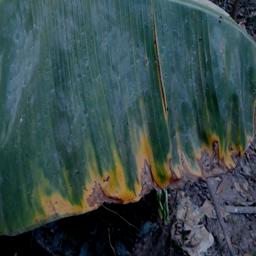
Label: POTASSIUM DEFICIENCY